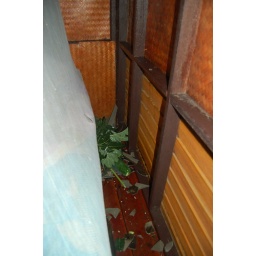
Haad Salad, Ko Phangnan, ThailandPapaya tree fell through our roof during a storm in the wee hours of the morning.